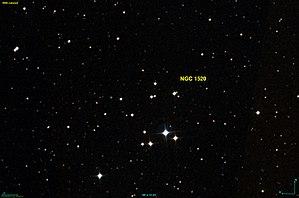
Créé avec les données de DSS (Digitized Sky Survey) et le logiciel Aladin
NGC 1520 est un groupe d'étoiles situées dans la constellation de la Table.